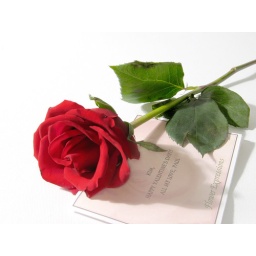
digital version of pressing the flowers in a book